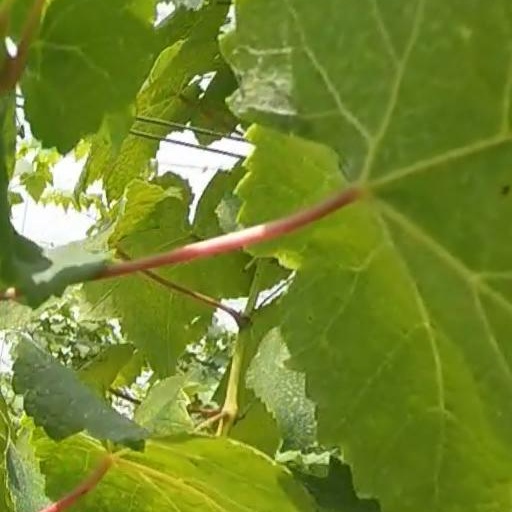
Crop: grape